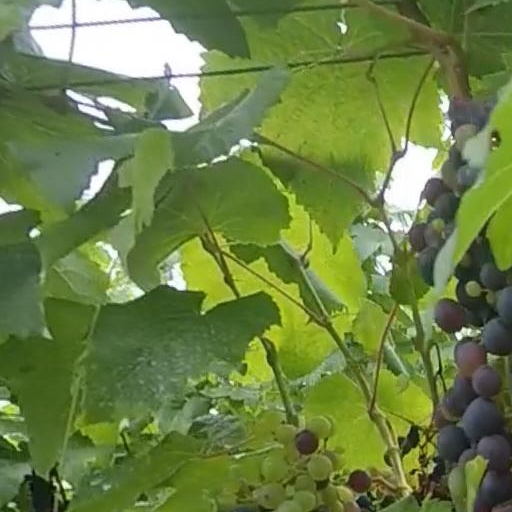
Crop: grape